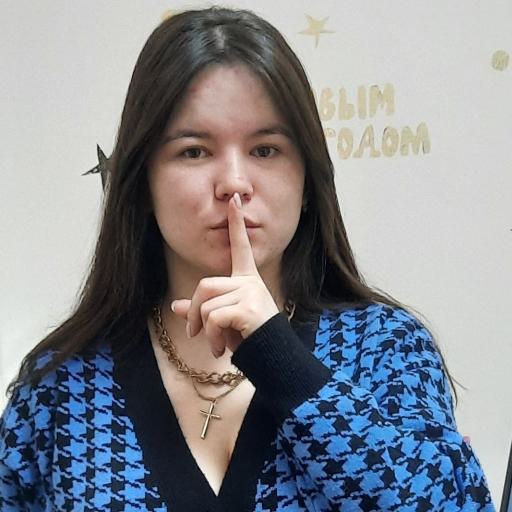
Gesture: mute